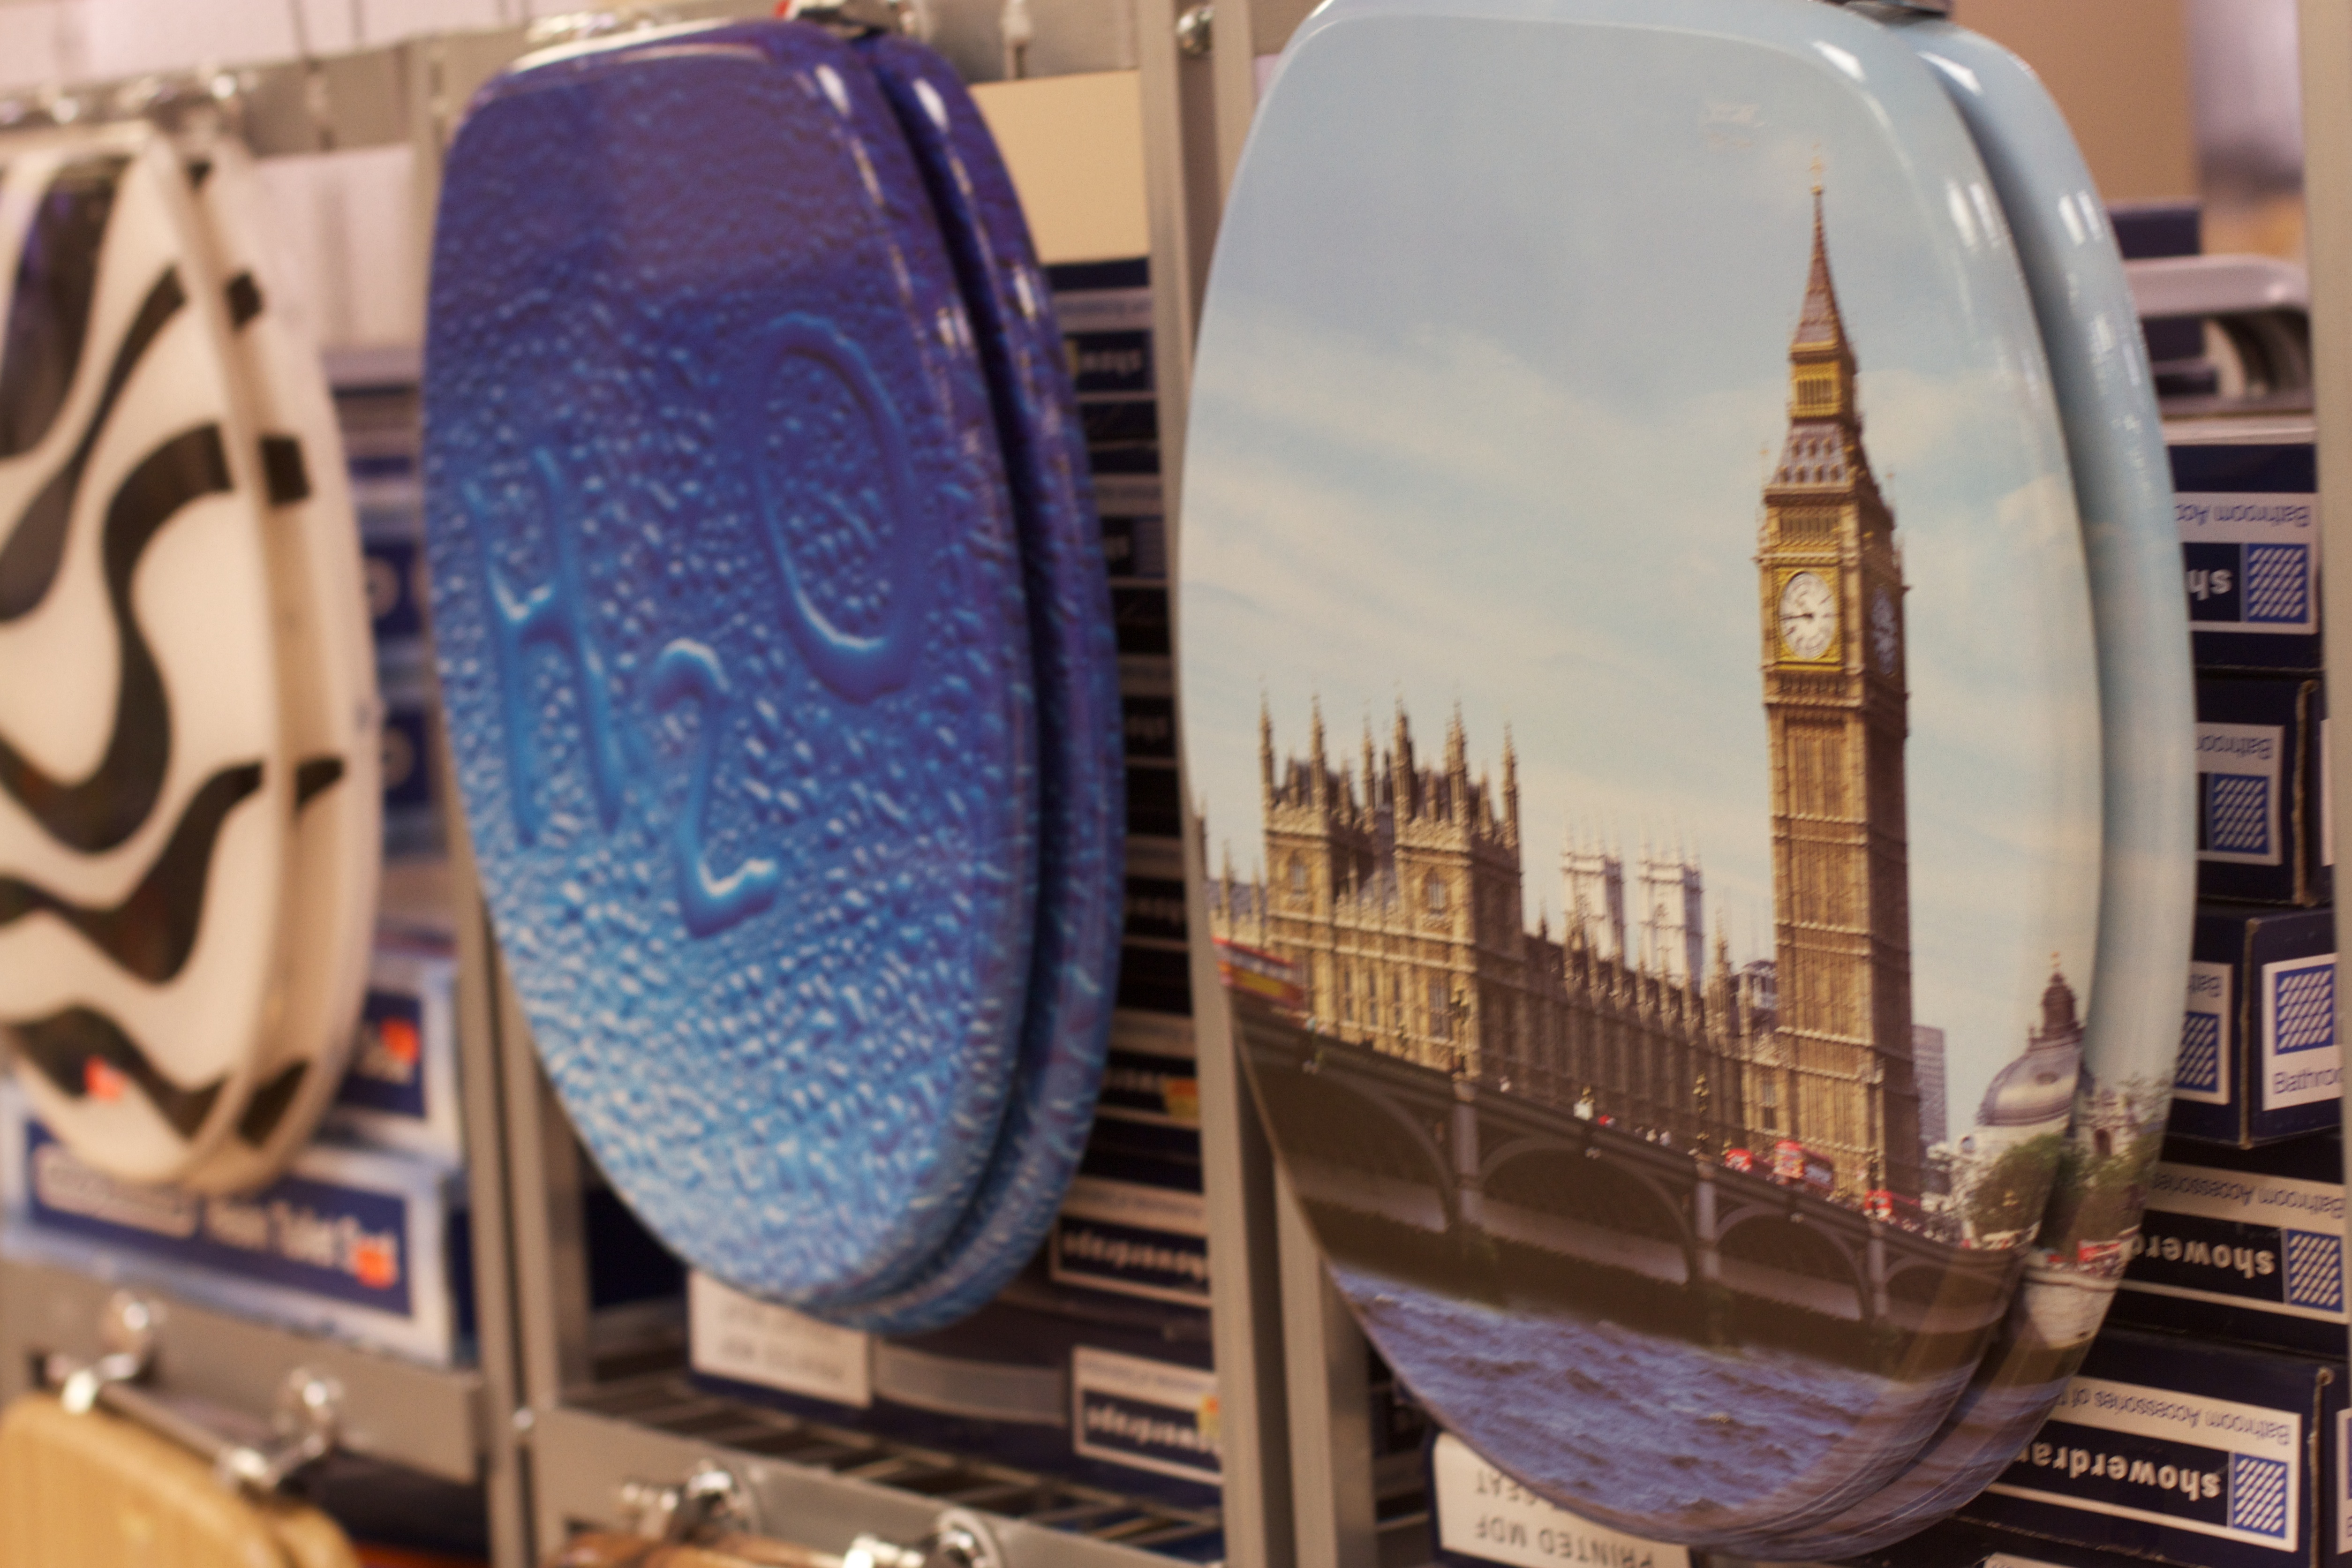
surfboard, art, cool image, surfing equipment and supplies